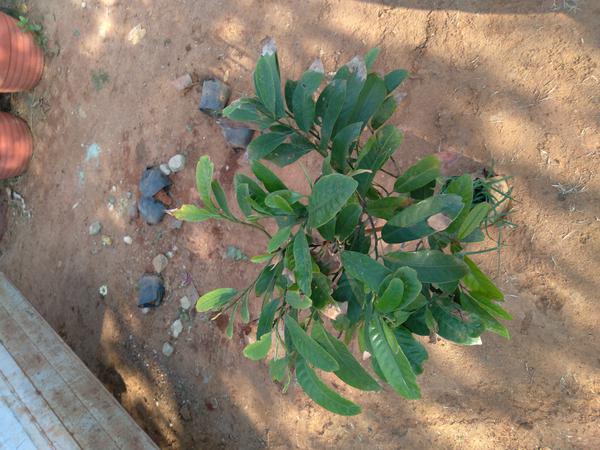
Plant: Mango